Garwin, Iowa

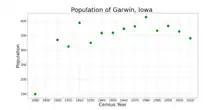
The population of Garwin, Iowa, from US census data

As of the 2020 census, there were 481 people, 217 households, and 136 families residing in the city. The population density was 477.5 inhabitants per square mile (184.4/km). There were 237 housing units at an average density of 235.3 per square mile (90.8/km). The racial makeup of the city was 93.6% White, 1.0% Black or African American, 2.1% Native American, 0.4% Asian, 0.0% Pacific Islander, 0.2% from other races and 2.7% from two or more races. Hispanic or Latino persons of any race comprised 3.5% of the population.